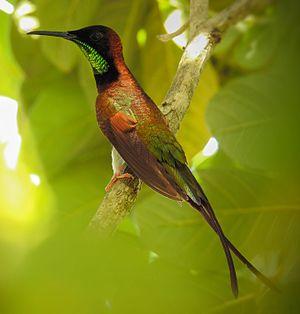
Le Colibri topaze est une espèce de colibris de la sous-famille des Trochilinae.